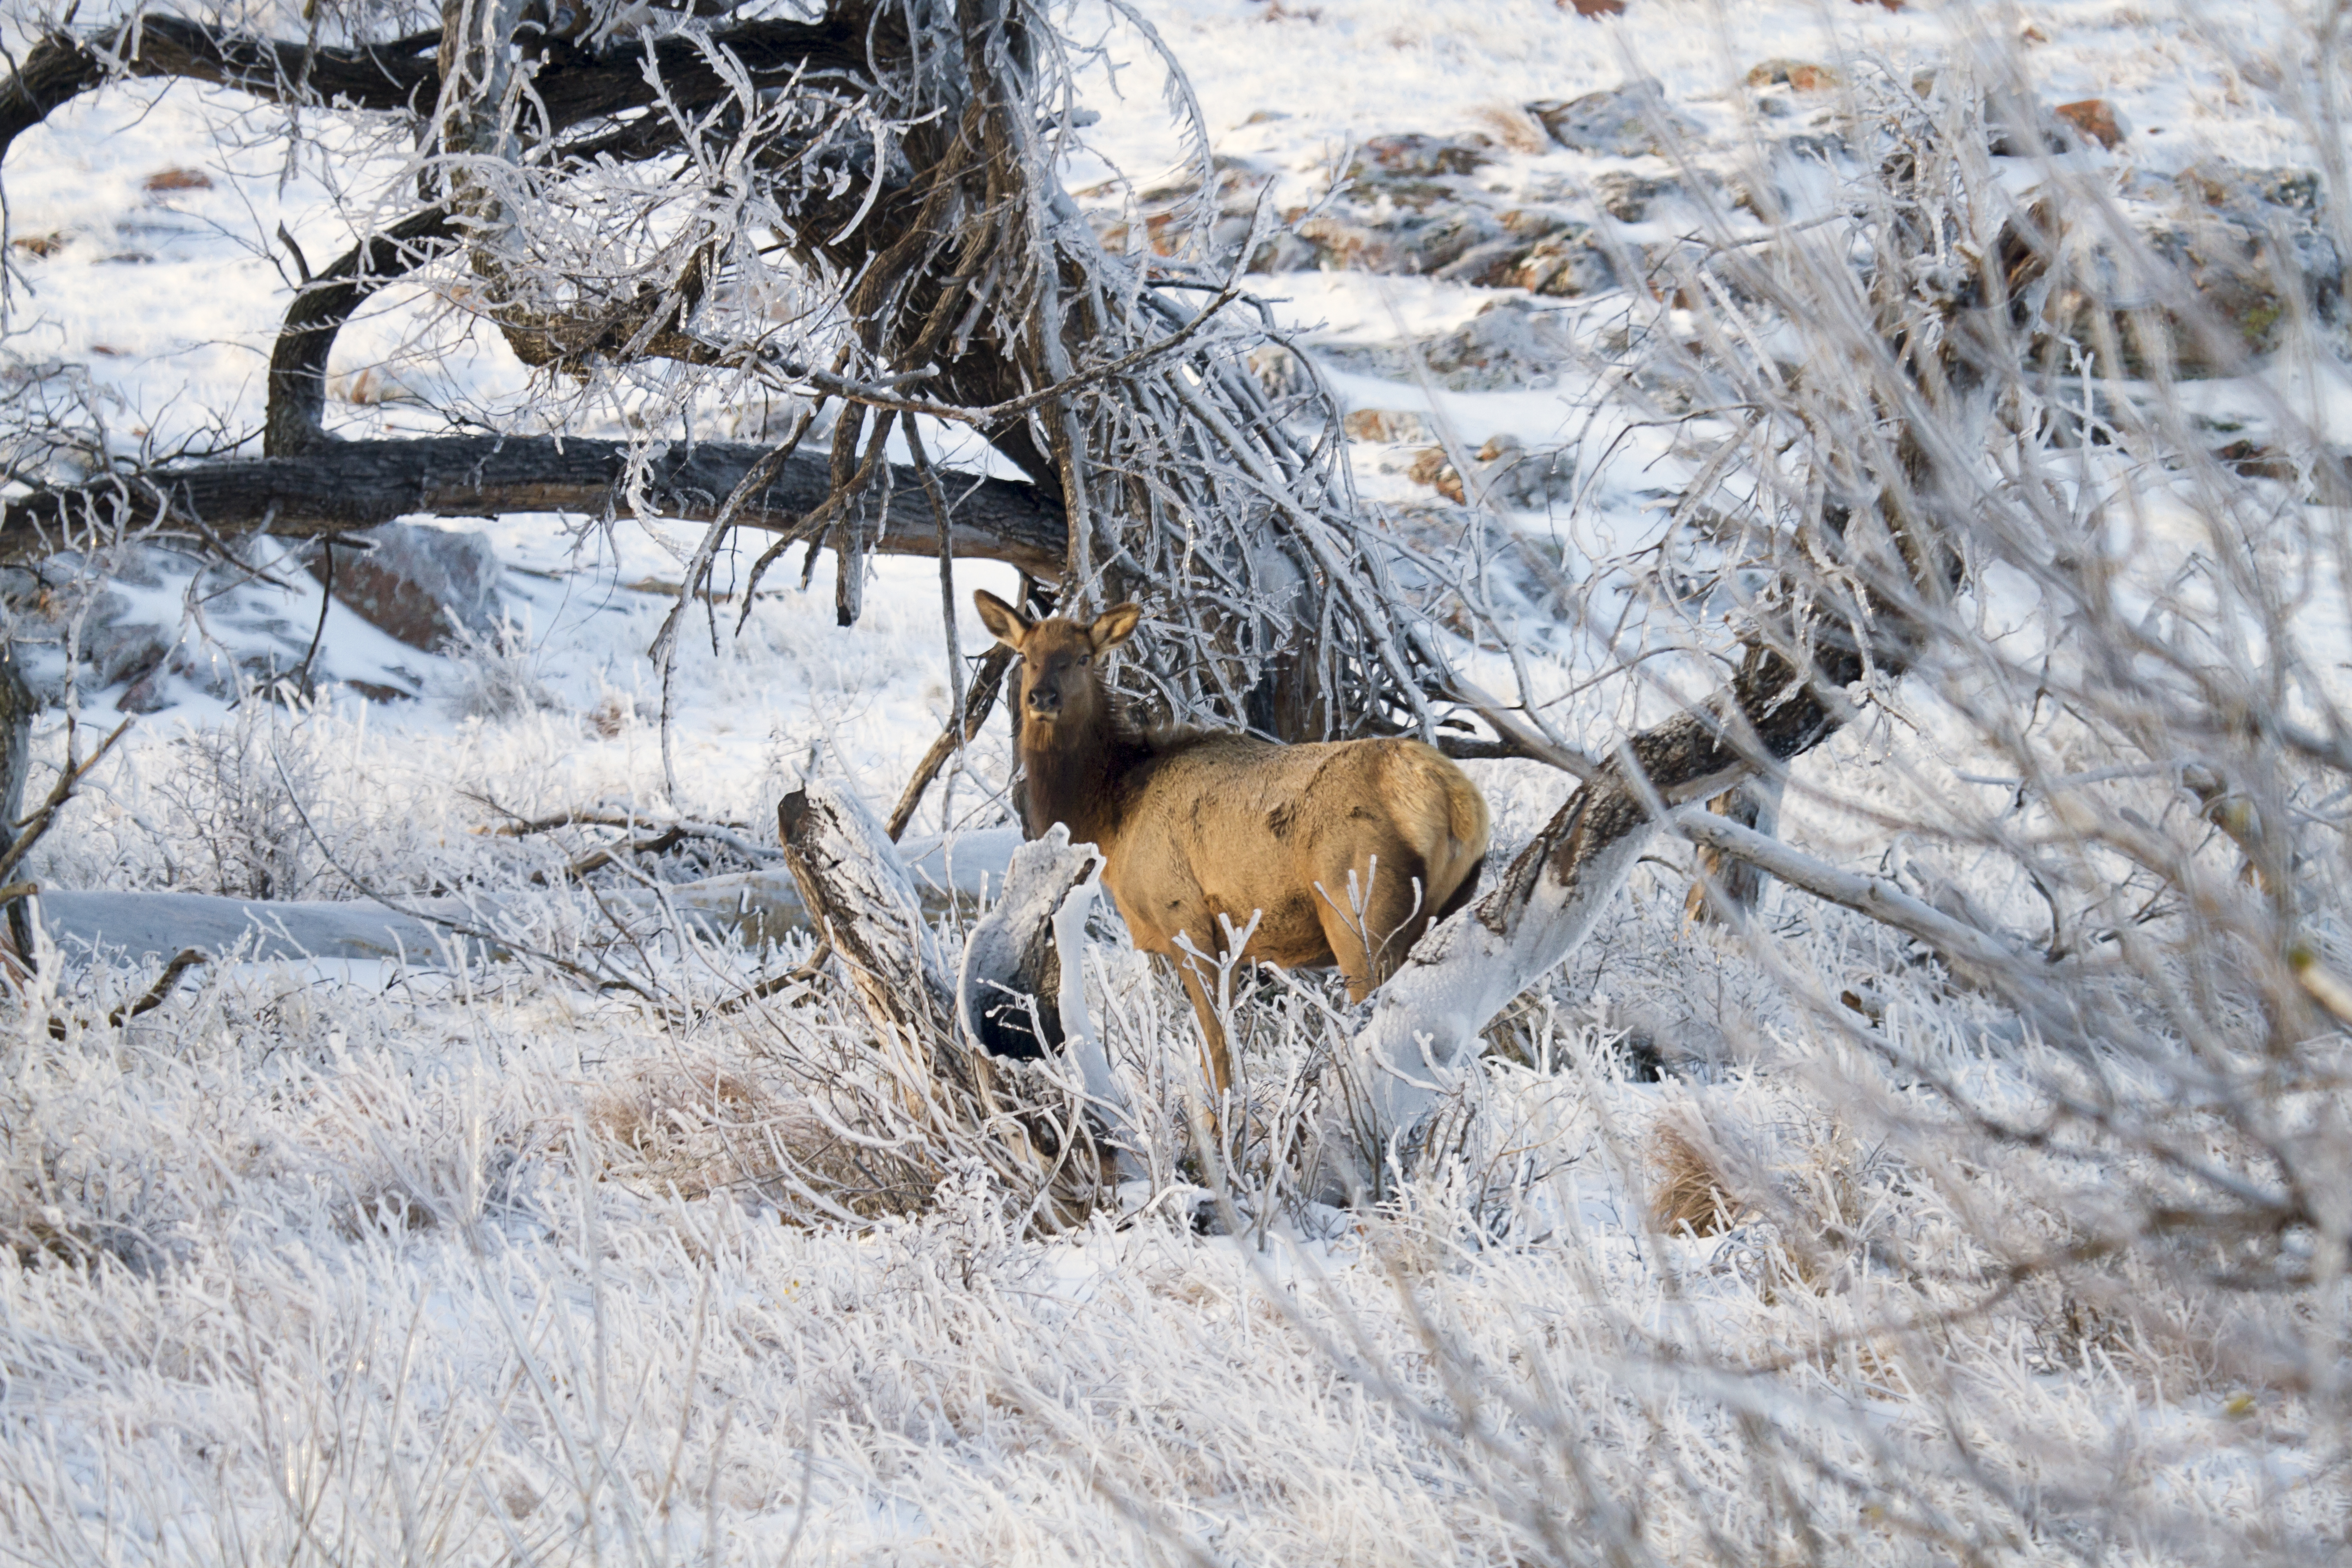
wilderness, snow, winter, frost, wildlife, deer, ice, mammal, coyote, season, oklahoma, larrysmith, elk, wichitamountains